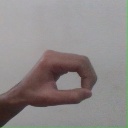
अक्षर: औ